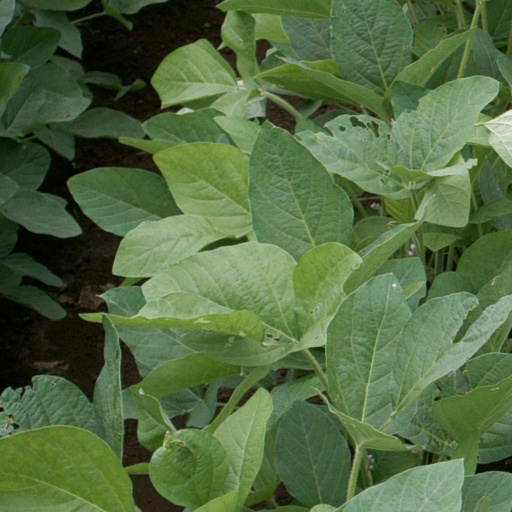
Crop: soybean